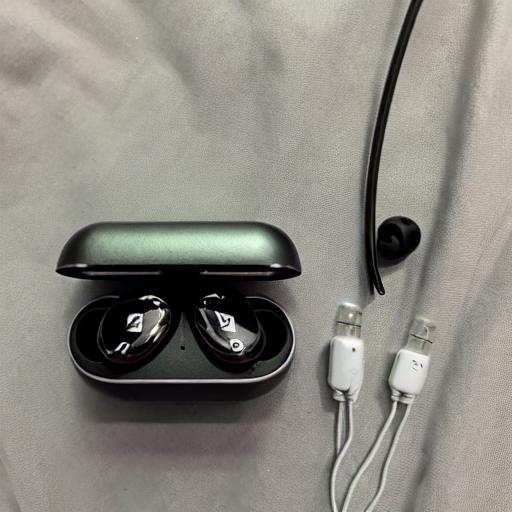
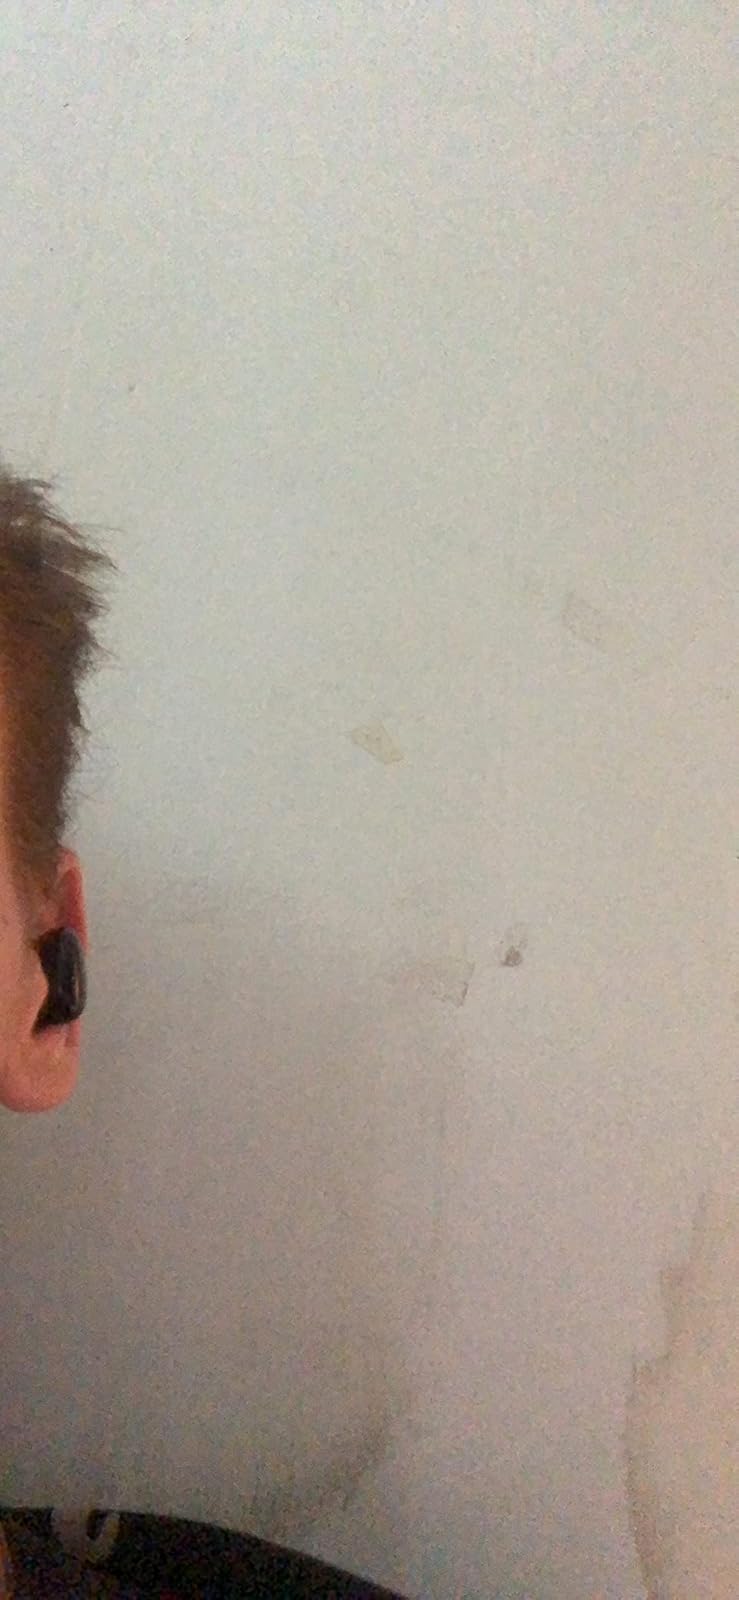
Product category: earbuds
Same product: no